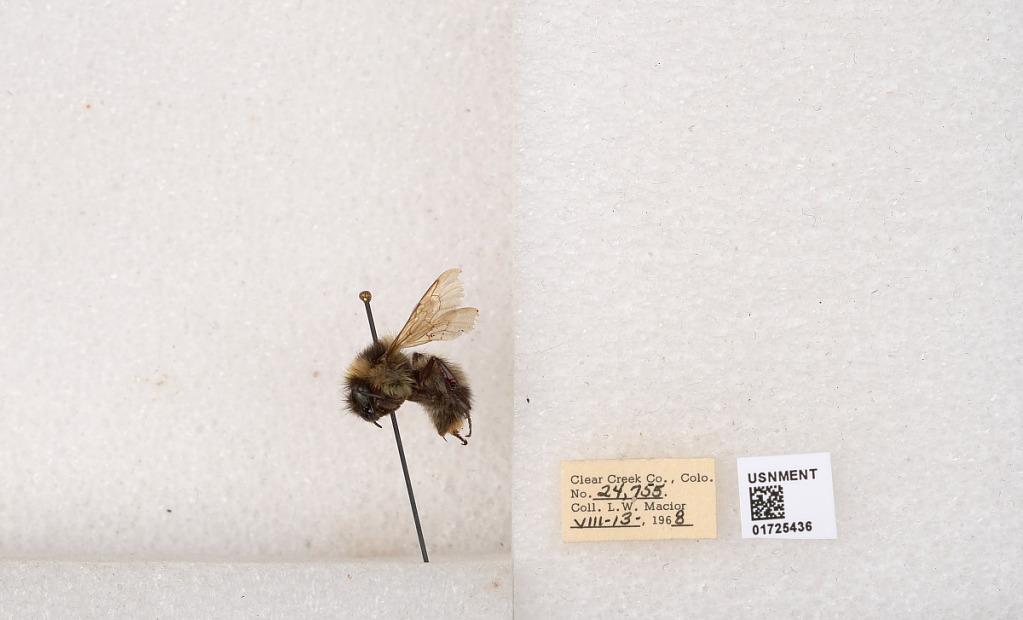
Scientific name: Bombus kirbyellus
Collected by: L. Macior
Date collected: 1968-8-13
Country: United States
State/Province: Colorado
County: Clear Creek
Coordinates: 39.6891, -105.644